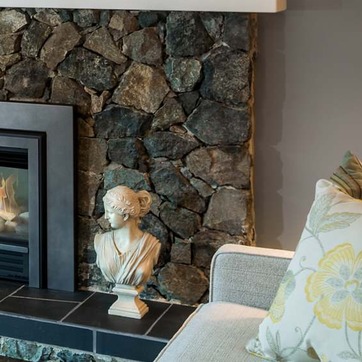
Material: stone